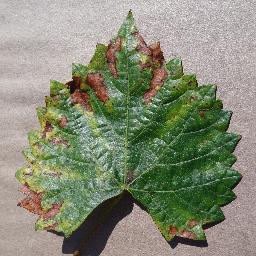
Label: Grape___Esca_(Black_Measles)